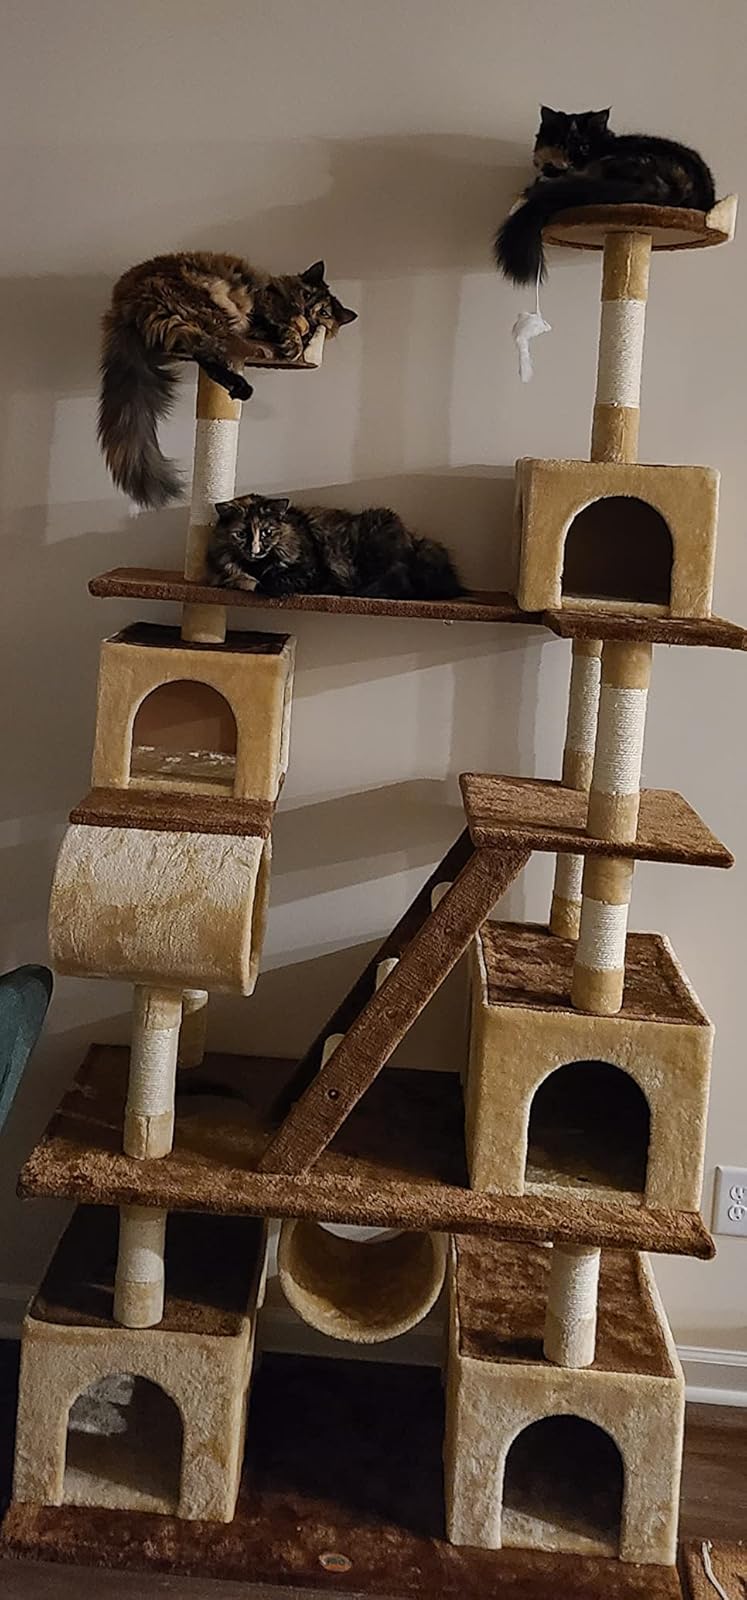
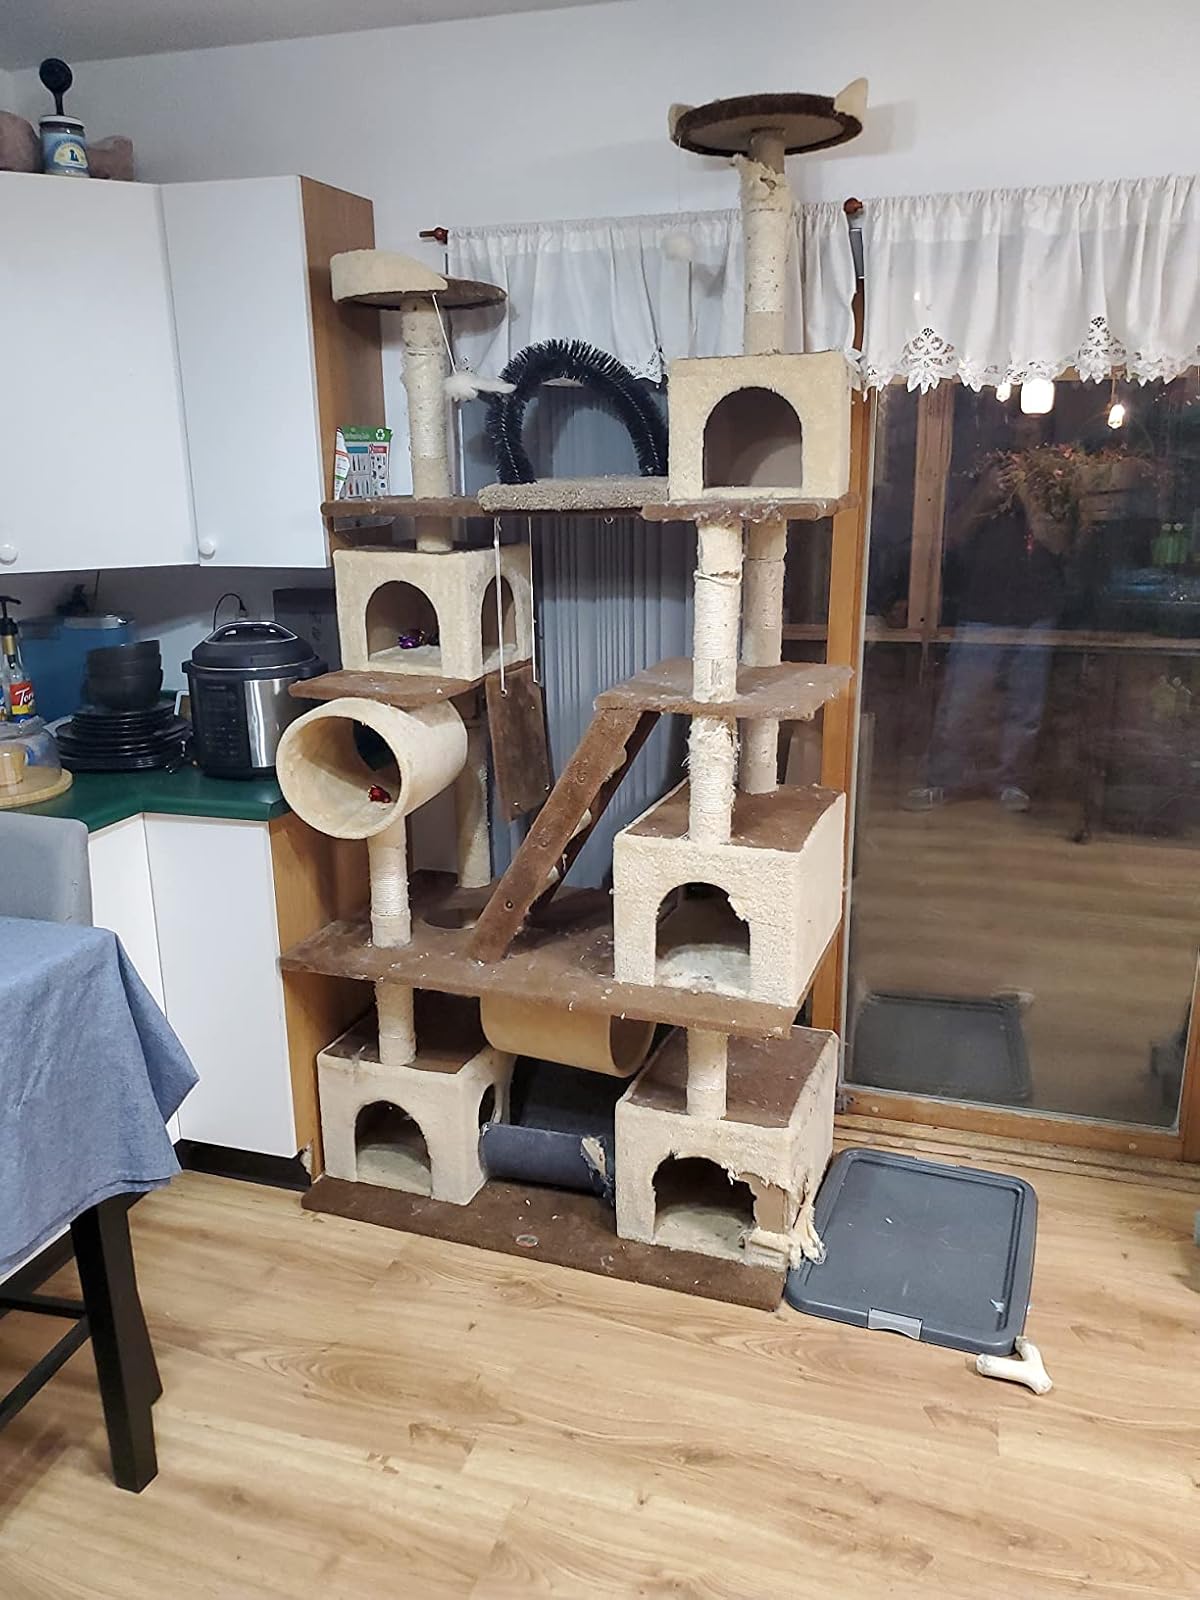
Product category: items_cat tree
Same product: yes